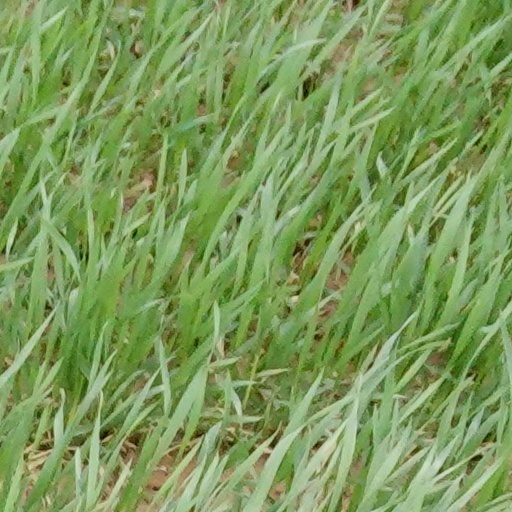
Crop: wheat